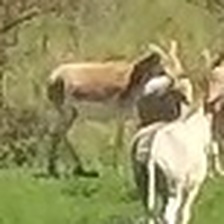
Pose orientation: right